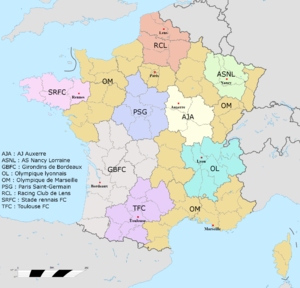
Région par région, les clubs de Ligue 1 préférés des français (2010) Magazine Capital
L'Olympique de Marseille est un club de football français fondé en 1899 par René Dufaure de Montmirail.